Aikido

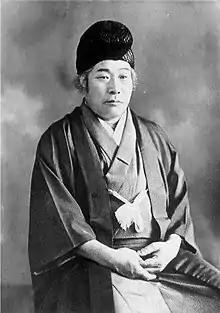
Onisaburo Deguchi

After Ueshiba left Hokkaido in 1919, he met and was profoundly influenced by Onisaburo Deguchi, the spiritual leader of the Ōmoto-kyō religion (a neo-Shinto movement) in Ayabe. One of the primary features of Ōmoto-kyō is its emphasis on the attainment of utopia during one's life. The idea was a great influence on Ueshiba's martial arts philosophy of extending love and compassion especially to those who seek to harm others. Aikido demonstrates this philosophy in its emphasis on mastering martial arts so that one may receive an attack and harmlessly redirect it. In an ideal resolution, not only is the receiver unharmed, but so is the attacker. In addition to the effect on his spiritual growth, the connection with Deguchi gave Ueshiba entry to elite political and military circles as a martial artist. As a result of the exposure, he was able to attract not only financial backing but also gifted students. Several of the students went on to begin their own styles of aikido.